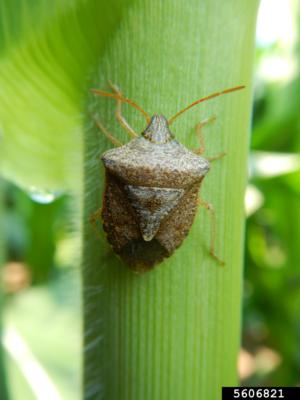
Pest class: stink_bug